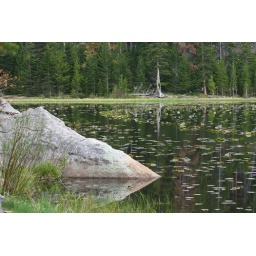
This is the lake you will find at the end of the Cub Lake trail in rocky mountain national park in Colorado